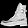
Label: Ankle boot